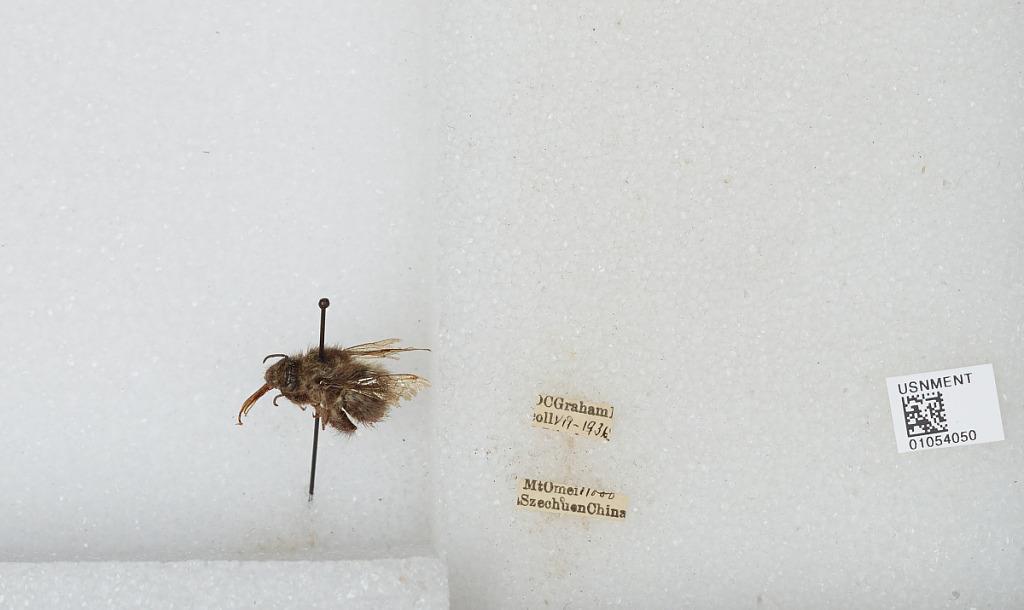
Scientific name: Bombus sp.
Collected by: D. Graham
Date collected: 1936-7-
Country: China
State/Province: Sichuan
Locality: Mount Emei